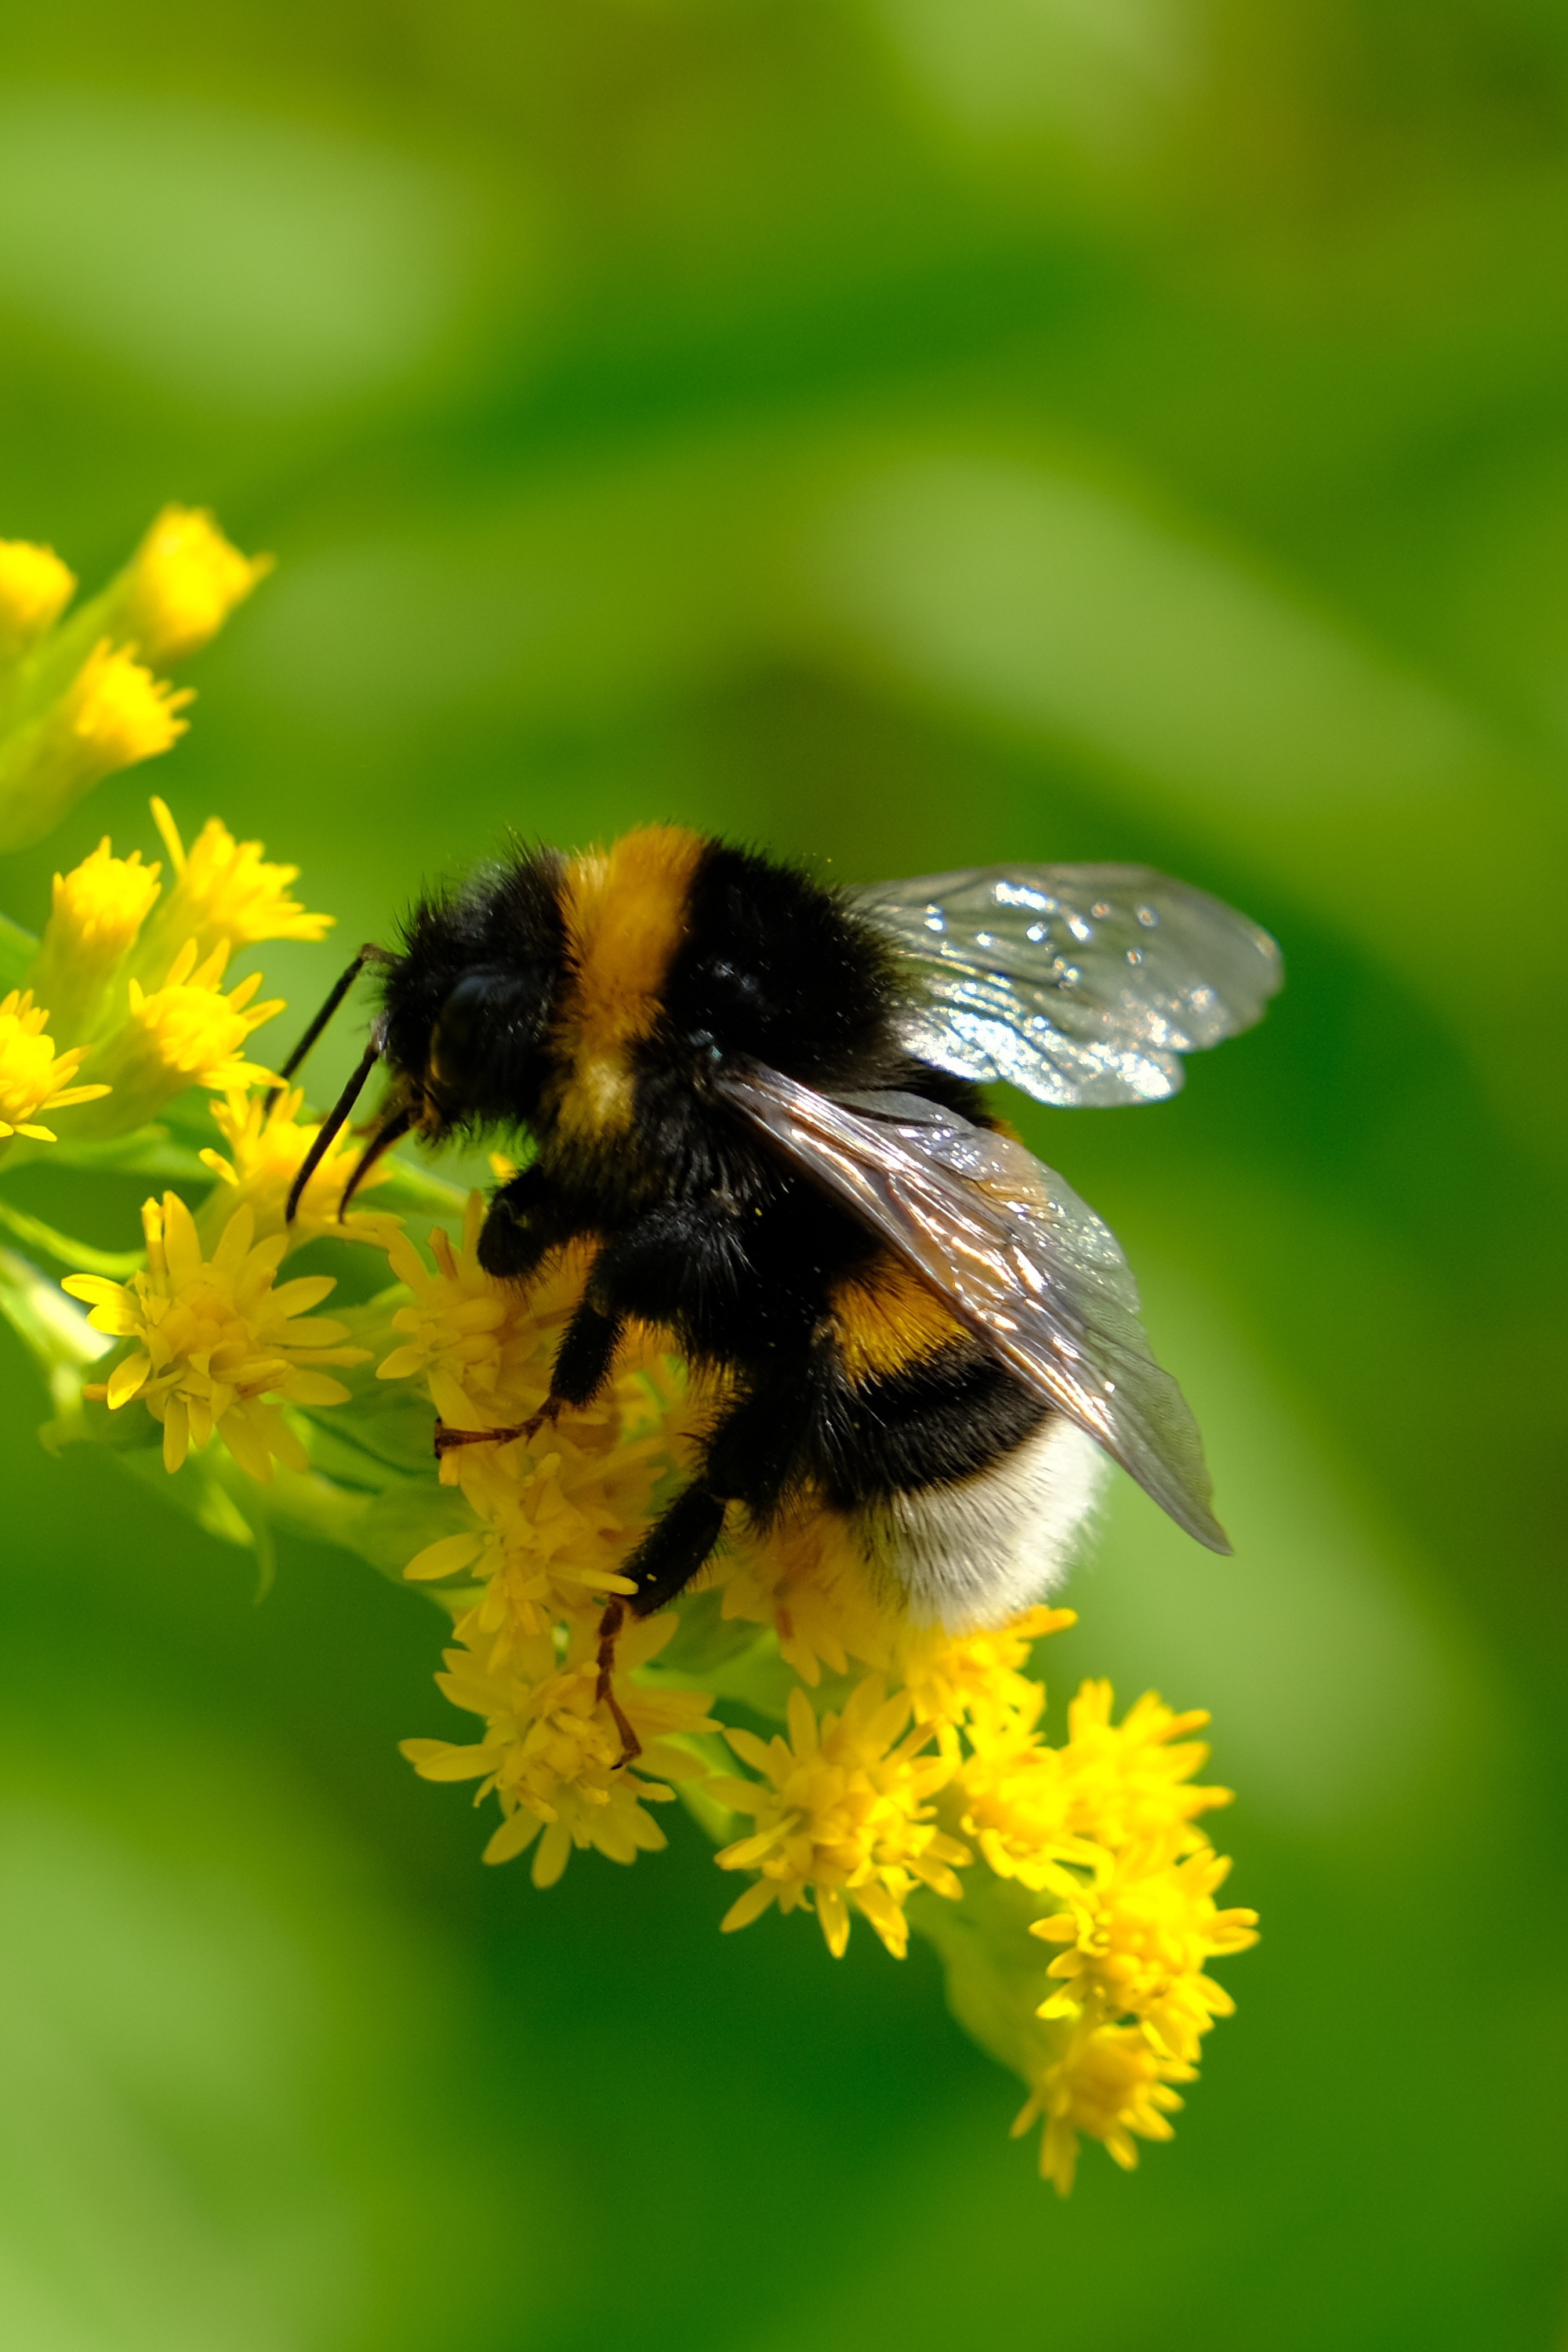
flower, plant, pollinator, arthropod, insect, petal, honeybee, cowslip, pest, flowering plant, bumblebee, net winged insects, macro photography, fly, wildlife, pollen, invertebrate, membrane winged insect, natural landscape, Megachilidae, herbaceous plant, daisy family, bombyliidae, hoverfly, tachinidae, wildflower, Pedicel, wasp, carpenter bee, mustard and cabbage family, bee, subshrub, parasite, herb, lantana, Forb, annual plant, buddleia, blowflies, cinquefoil, wing, bee pollen